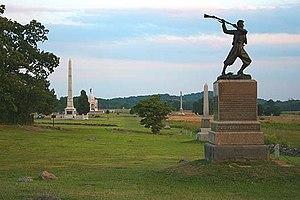
La bataille de Gettysburg se déroule du 1ᵉʳ au 3 juillet 1863 à Gettysburg pendant la guerre de Sécession. Cette bataille, la plus lourde de la guerre quant aux pertes humaines, se conclut par la défaite des sudistes qui laissent le terrain aux nordistes. Elle est souvent considérée comme le principal tournant de la guerre.
La charge de Pickett est l'assaut de l'infanterie confédérée contre la ligne de défense de l'Union le 3 juillet 1863, au troisième jour de la bataille de Gettysburg. Il est considéré aujourd'hui par les historiens comme une erreur stratégique majeure qui aurait pu être évitée car il a porté un grave préjudice à l'effort de guerre sudiste, les Confédérés ne s'étant jamais remis psychologiquement de cet échec cinglant.
La brigade de Philadelphie est une brigade de l'armée de l'Union qui a servi lors de la guerre de Sécession. Elle est levée principalement dans la ville de Philadelphie, en Pennsylvanie, à l'exception du 106th régiment qui comprend des hommes des comtés de Lycoming et de Bradford.
Arthur James Lyon Fremantle est un soldat britannique et devient l'un des haut-gradés les plus âgés de l'armée britannique de la fin du XIXᵉ siècle.